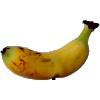
Label: images